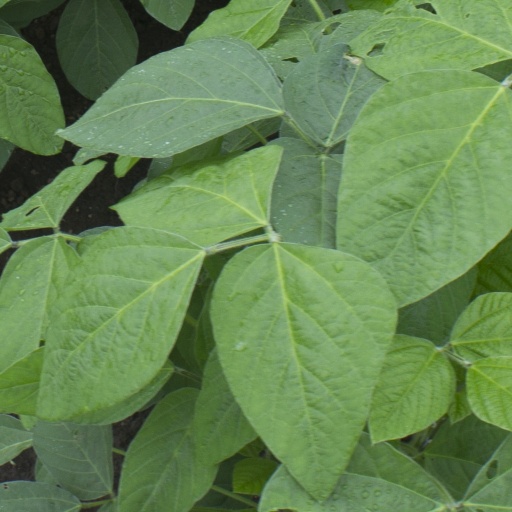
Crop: soybean